Miguel I of Portugal

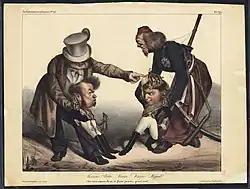
A period cartoon, showing the conflict between the "Two Brothers", as children, supported and instigated, respectively, by the French King Louis Philippe I, representing the liberal side, and Czar Nicholas I of Russia, representing the anti-liberalist Holy Alliance

On 13 March 1828 Miguel dissolved the Cortes without calling new elections, as stipulated in the Constitutional Charter. Some municipal councils, many nobles and clergy, and several important citizens requested that the regent revoke the Constitutional Charter and reign as king. Blood was first spilled by the liberals, when delegates from the University of Coimbra (who ostensibly travelled to Lisbon to present their compliments to Miguel) were murdered on 18 March by hot-headed Coimbran students. On 25 April the senate (of the university), issued a proclamation in which they requested that Miguel assume the throne. This only fueled the divisions between liberals and absolutists. Because of the independence of Brazil, Miguel's supporters considered Miguel to be the legitimate heir to the crown of Portugal. If, to liberals, the name of Miguel was despised, to the legitimists (the absolutists) it was venerated. But Miguel's reign was immediately marked by cruel, almost tyrannical, governance which some attribute to him personally; however some blame the injustices on his subordinates, while others attribute them to the malevolence of Queen Charlotte.